Nørrebro

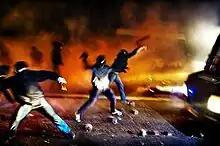
Rioters fighting police in Nørrebro 18 May 1993

"Nørrebrogade" is known as the site of many riots over the years. During the 1980s, it often provided the setting for violent clashes between Danish police and militant squatters known as BZ. The battles were of a very vicious nature, often involving Molotov cocktails and pipe bombs being used by the squatters, as well as batons, tear gas and firearms used by the police.